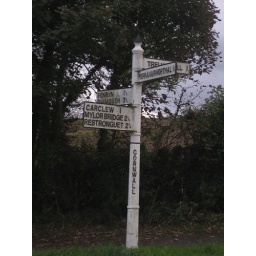
road sign in Cornwall